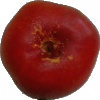
Label: Nectarine Flat 1